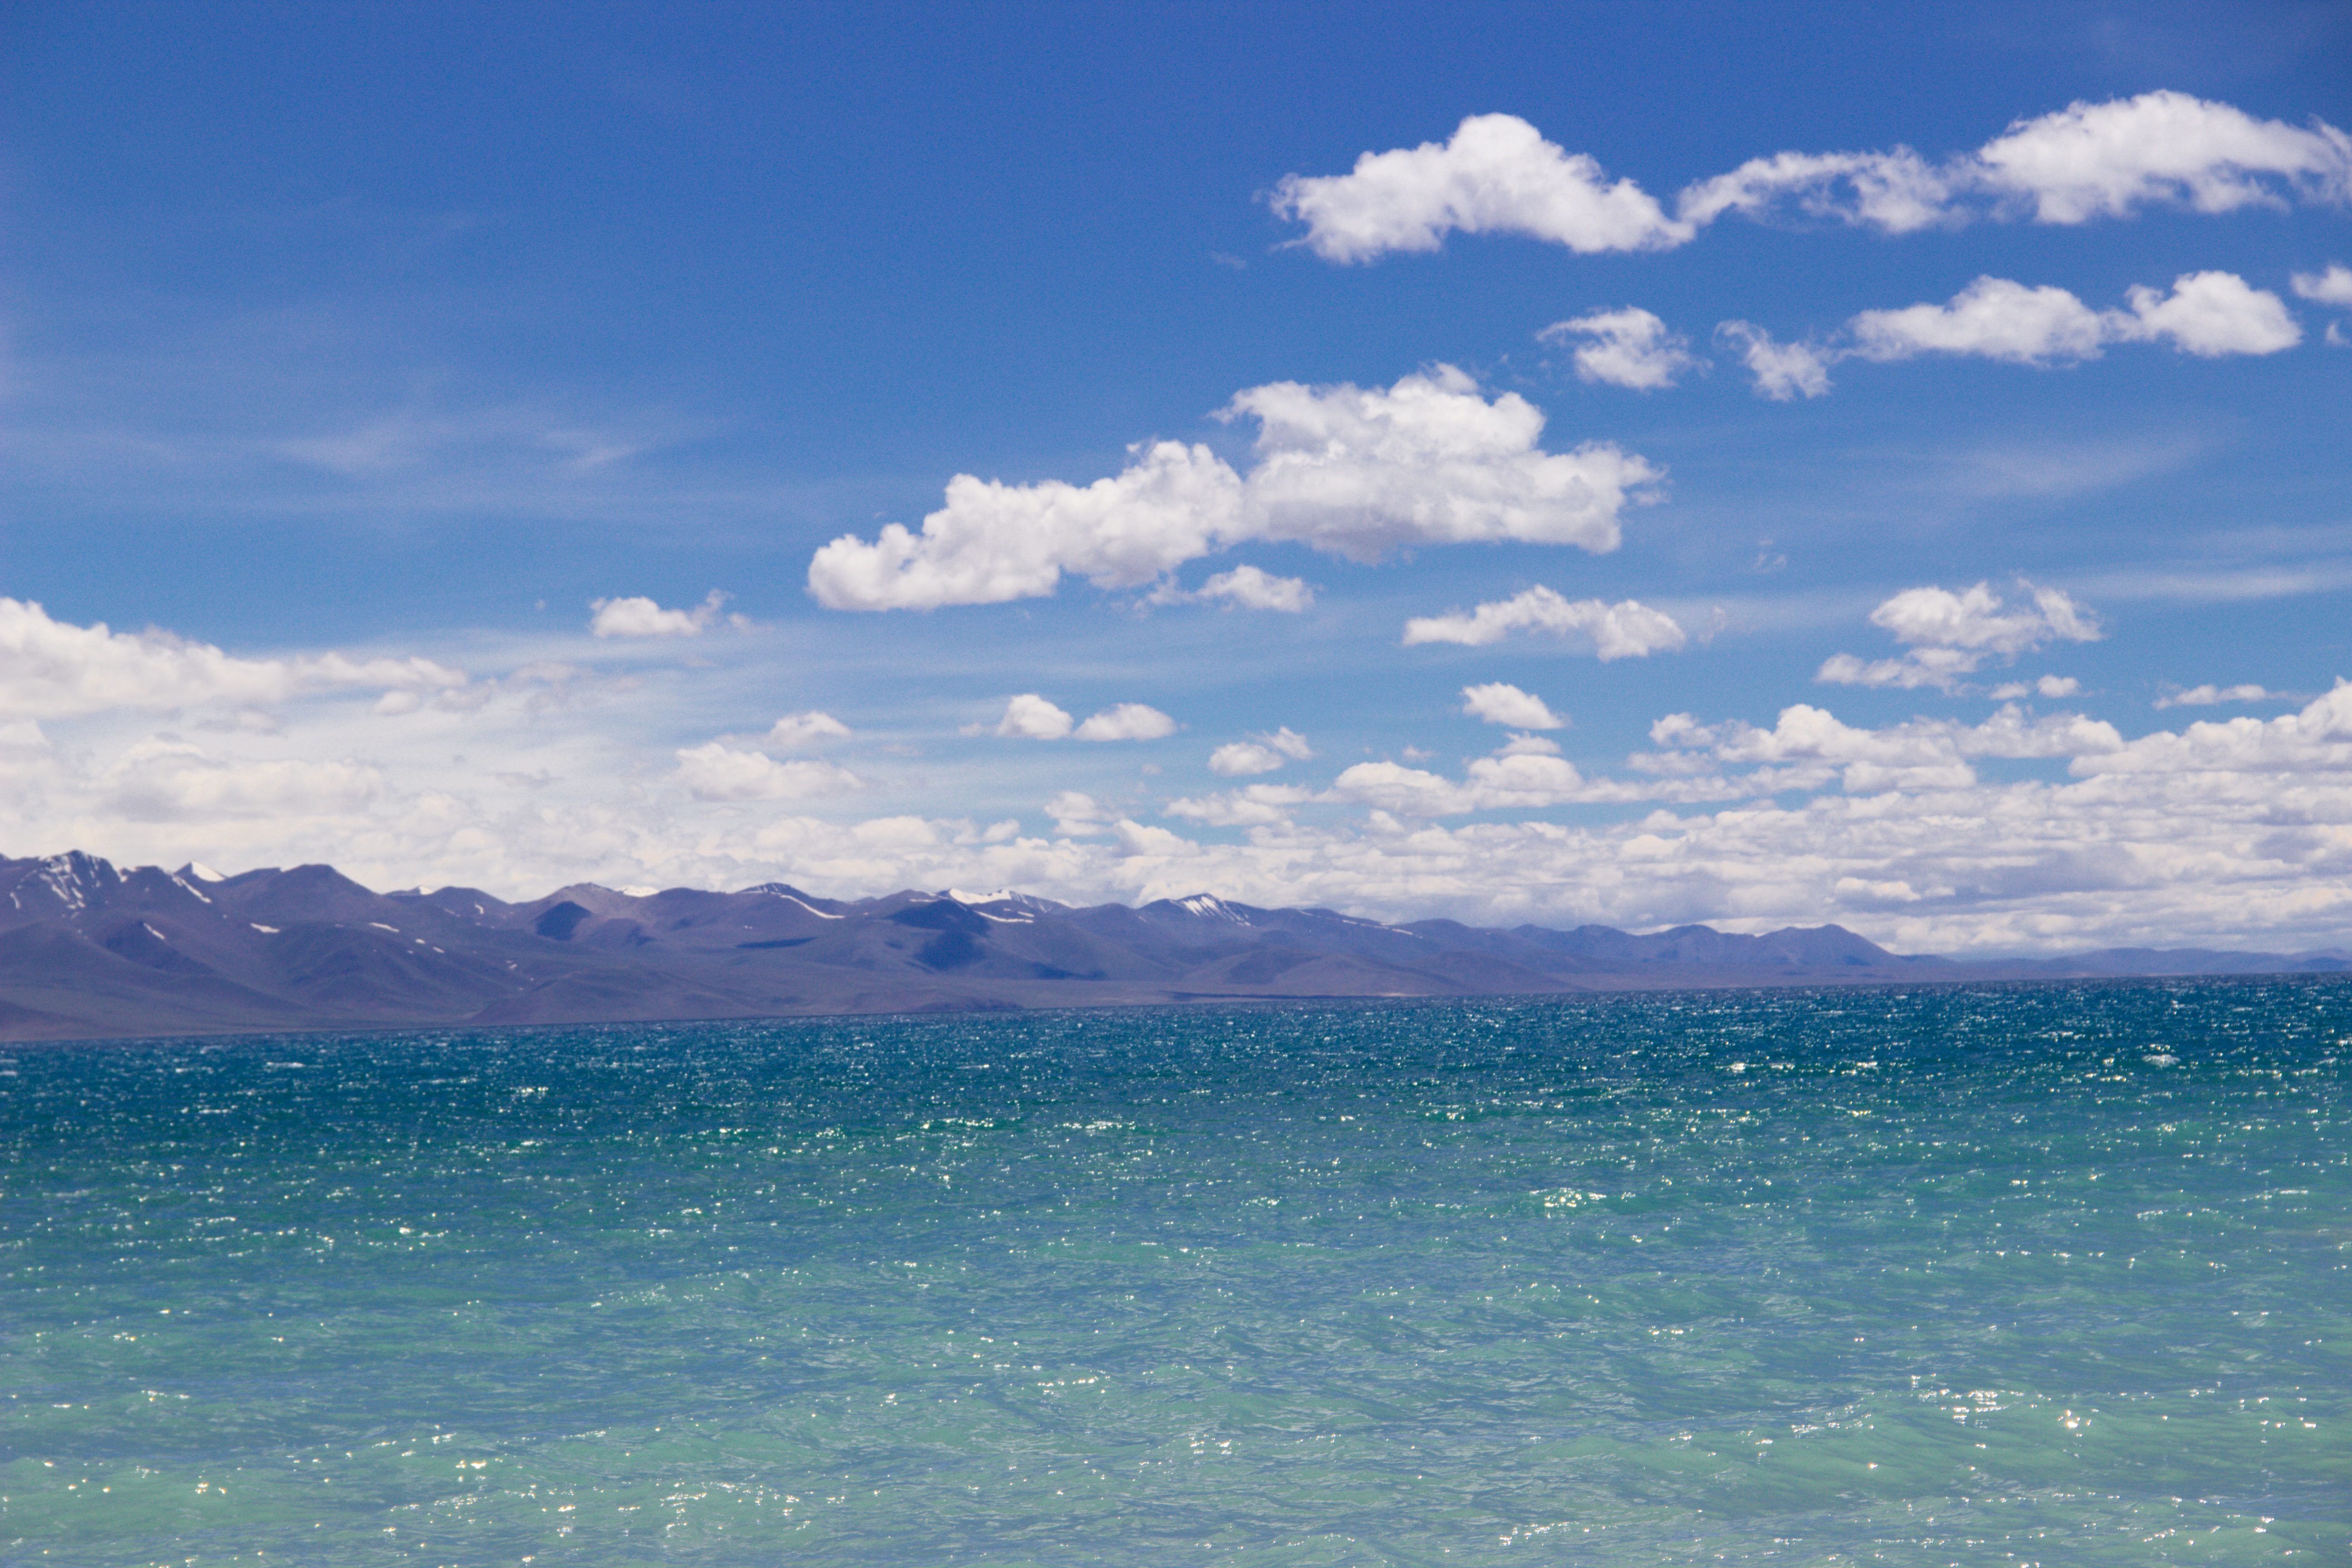
beach, sea, coast, water, ocean, horizon, cloud, sky, shore, wave, lake, body of water, blue sky, tibet, namco, white cloud, wind wave